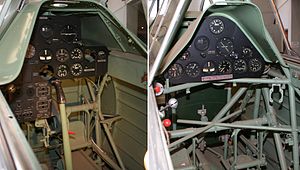
North American Aviation T-6 Texan / Udvikling og produktion
Elevens (t.v.) og instruktørens cockpits. Eleven sidder forrest.
North American Aviation T-6 Texan er et enmotors avanceret træningsfly som blev benyttet til at træne piloter fra United States Army Air Forces, United States Navy, Royal Air Force, og andre luftvåben fra det Britiske Commonwealth under 2. verdenskrig og indtil 1970'erne.